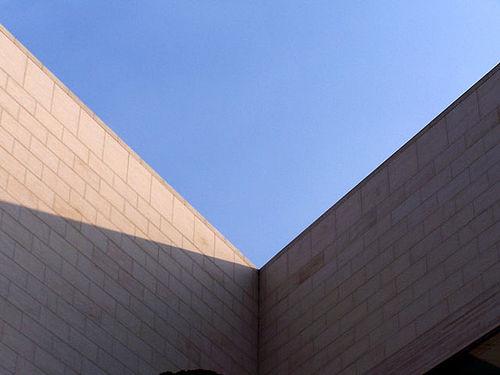
Weather: sun or clear